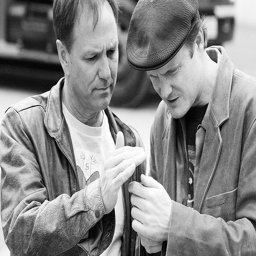
A couple of men standing together on the street.
There are two men who are talking in the street together
Two men staring at a phone screen on the street.
This man is holding his hand over the other man's hand while they are looking at something.
The two man are standing next to one another looking on the cellphone.